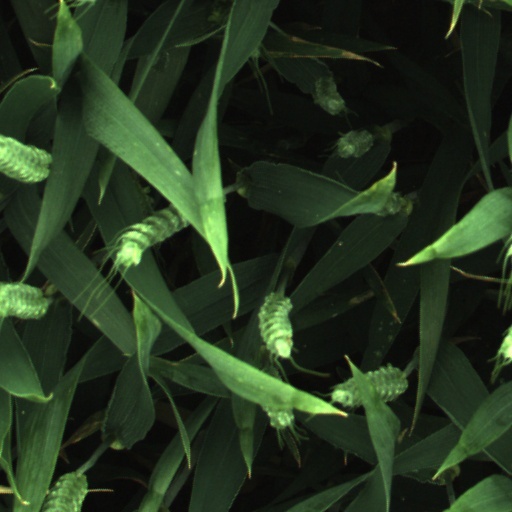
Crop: wheat